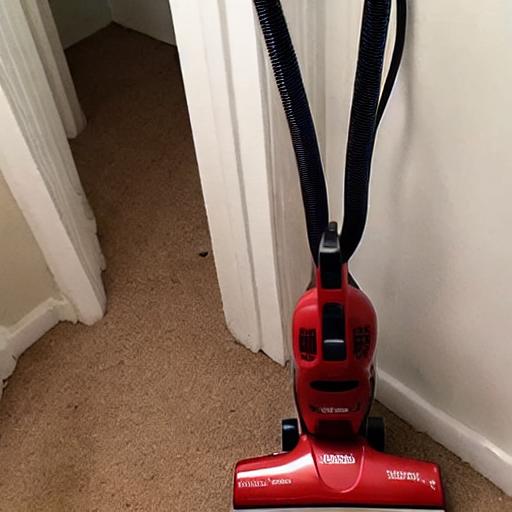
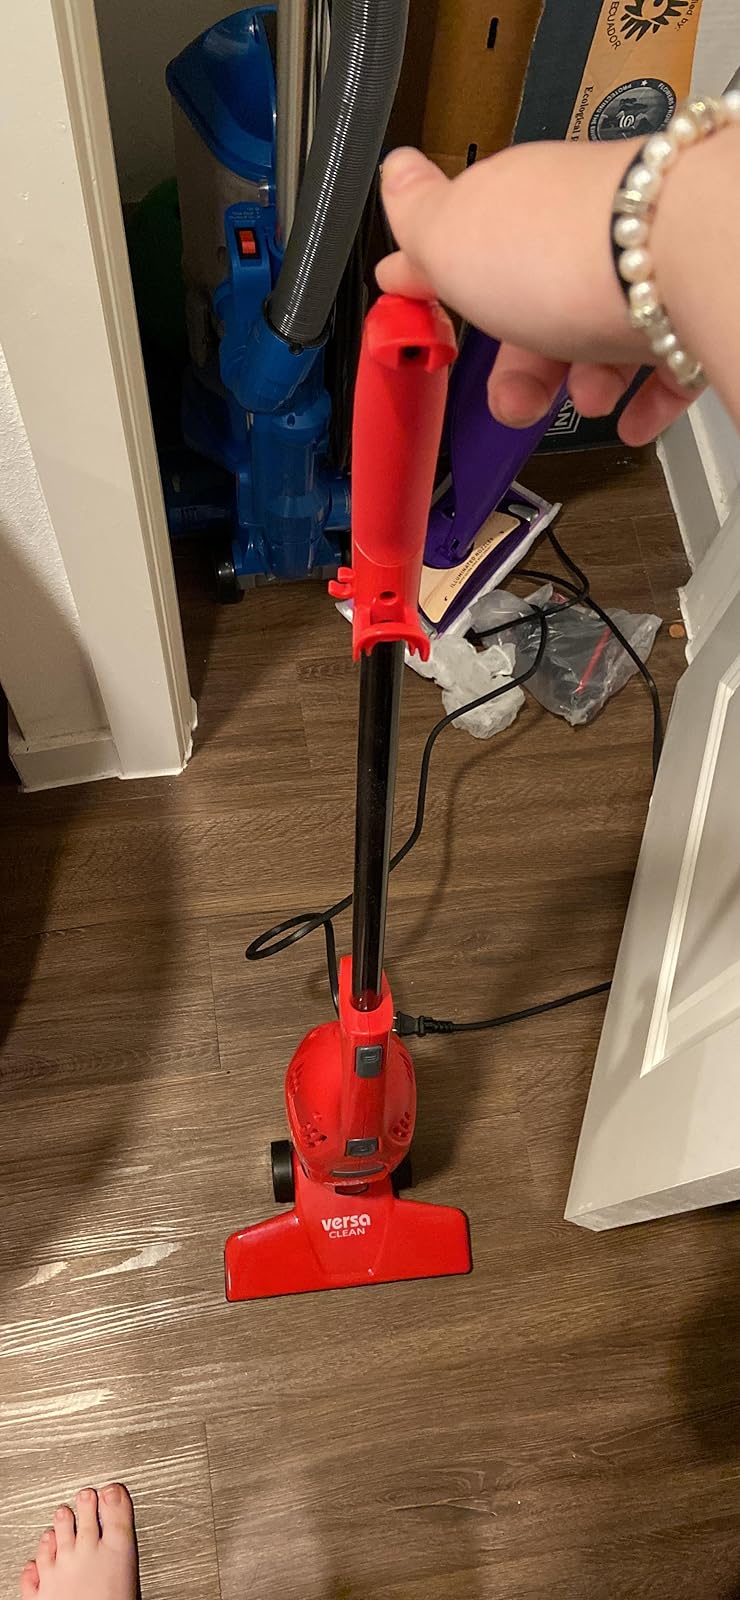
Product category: items_vacuum
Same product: no